Question: What is red and yellow the streak on the road?
Tambaya: Menene ja da rawayan layi a akan titi?
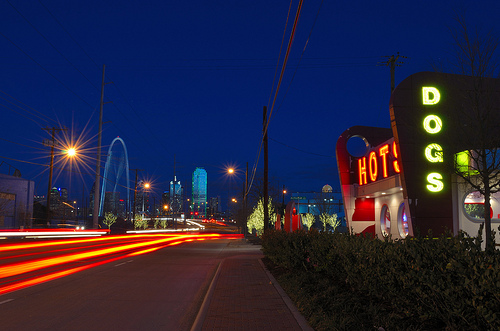
Answer: Fast moving cars.
Amsa: Motoci na gudu.